Jazzin' for Blue Jean

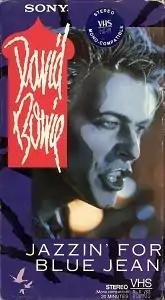
North American VHS Video Cover

Jazzin' for Blue Jean is a 21-minute short film featuring David Bowie and directed by Julien Temple. It was created to promote Bowie's single "Blue Jean" in 1984 and released as a video single.